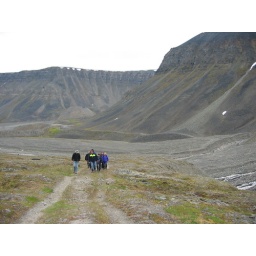
Hiking up the hill south out of Longyearbyen for our second day in the field